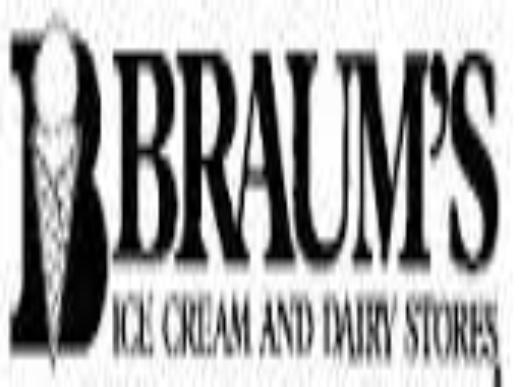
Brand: Braum's
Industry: Food